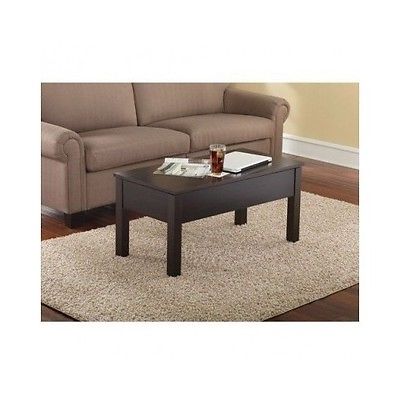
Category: table